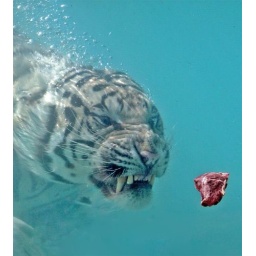
tiger in water